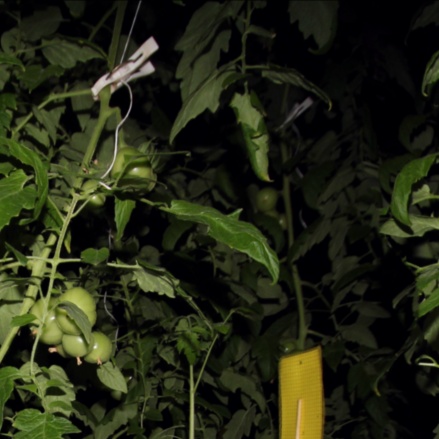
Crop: tomato